Anna Bache-Wiig

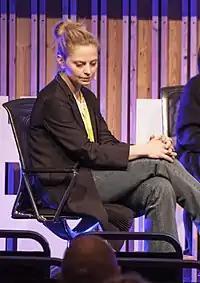
Bache-Wiig in 2015

Together with Siv Rajendram Eliassen, Bache-Wiig created and wrote the first season of the television series "Frikjent" ("Acquitted") in 2016. In the UK, it was screened on Walter Presents, a video on demand service provided by Channel 4.